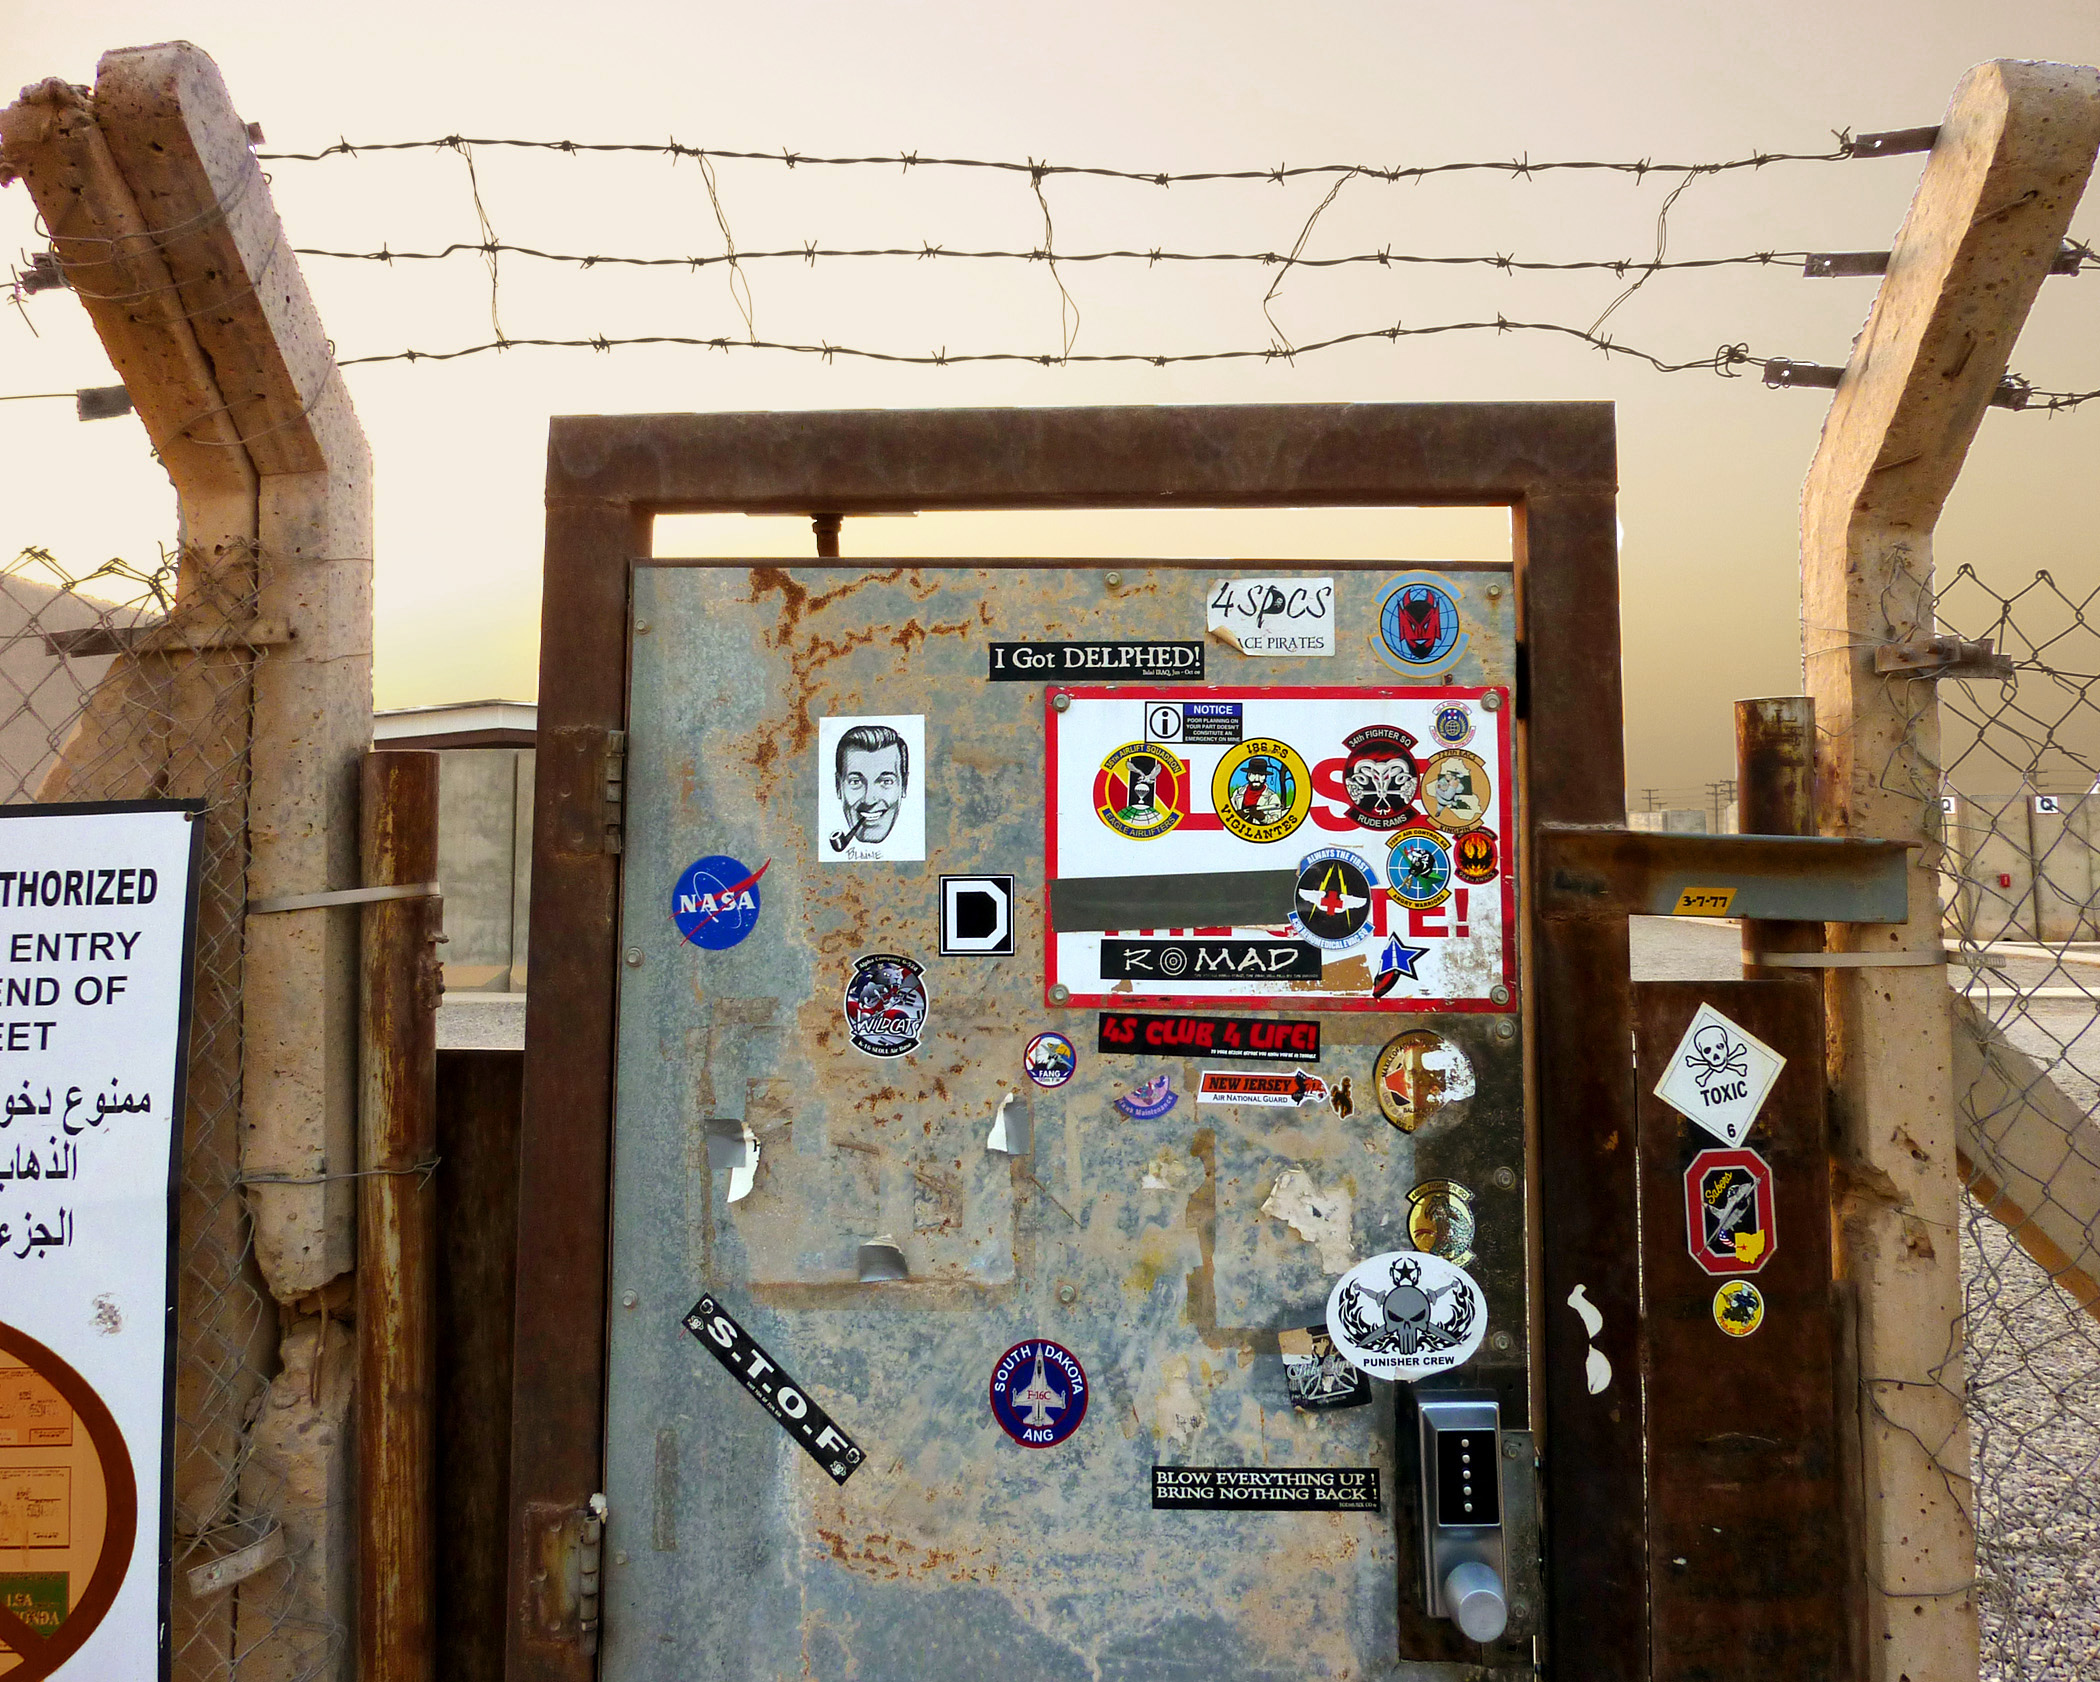
wall, art, mural